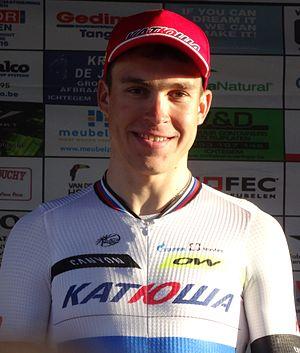
Anton Vorobyev, né le 12 octobre 1990 à Dmitrov, est un coureur cycliste russe. En 2012, il devient champion du monde du contre-la-montre espoirs sur un parcours vallonné.